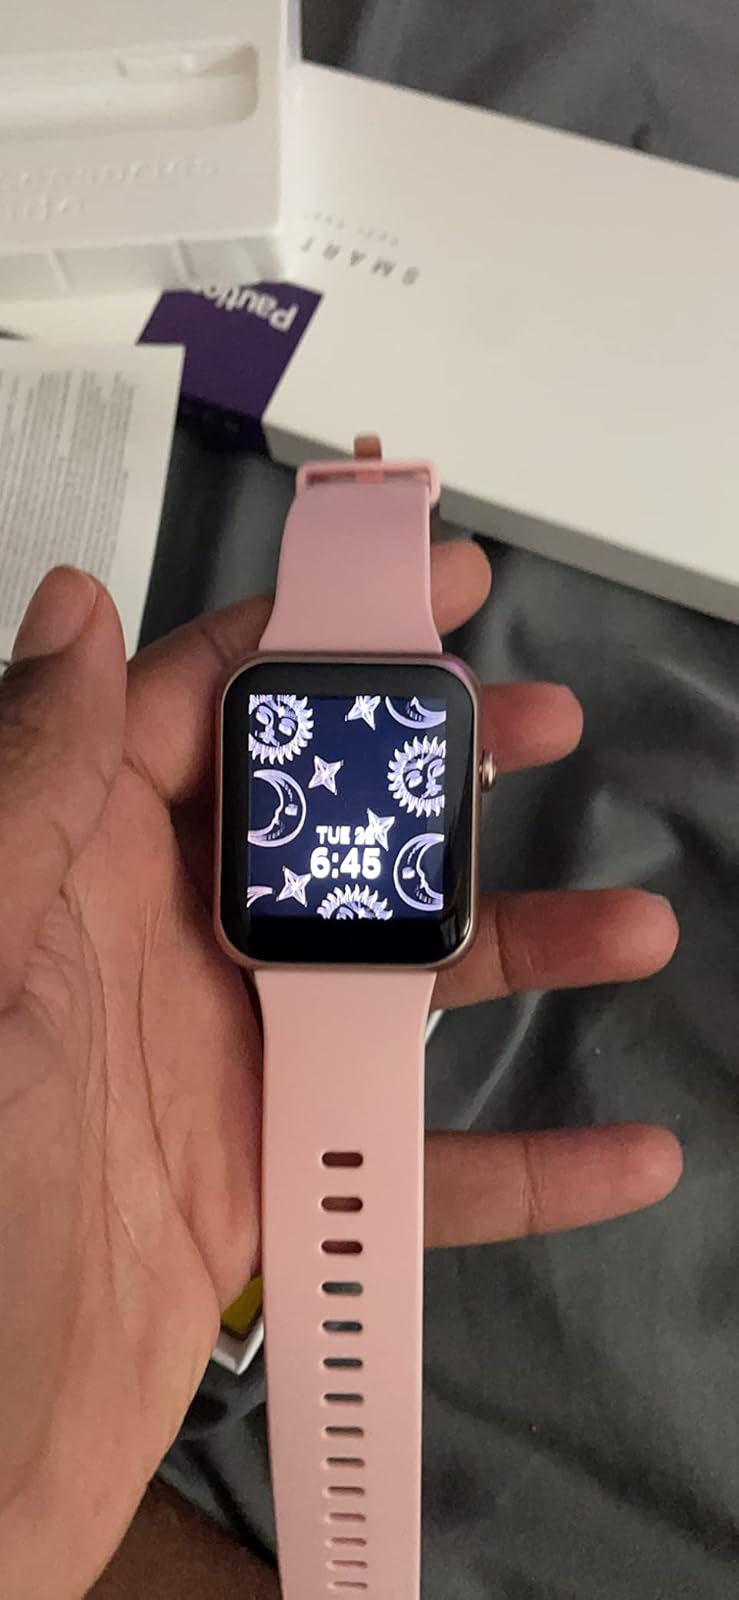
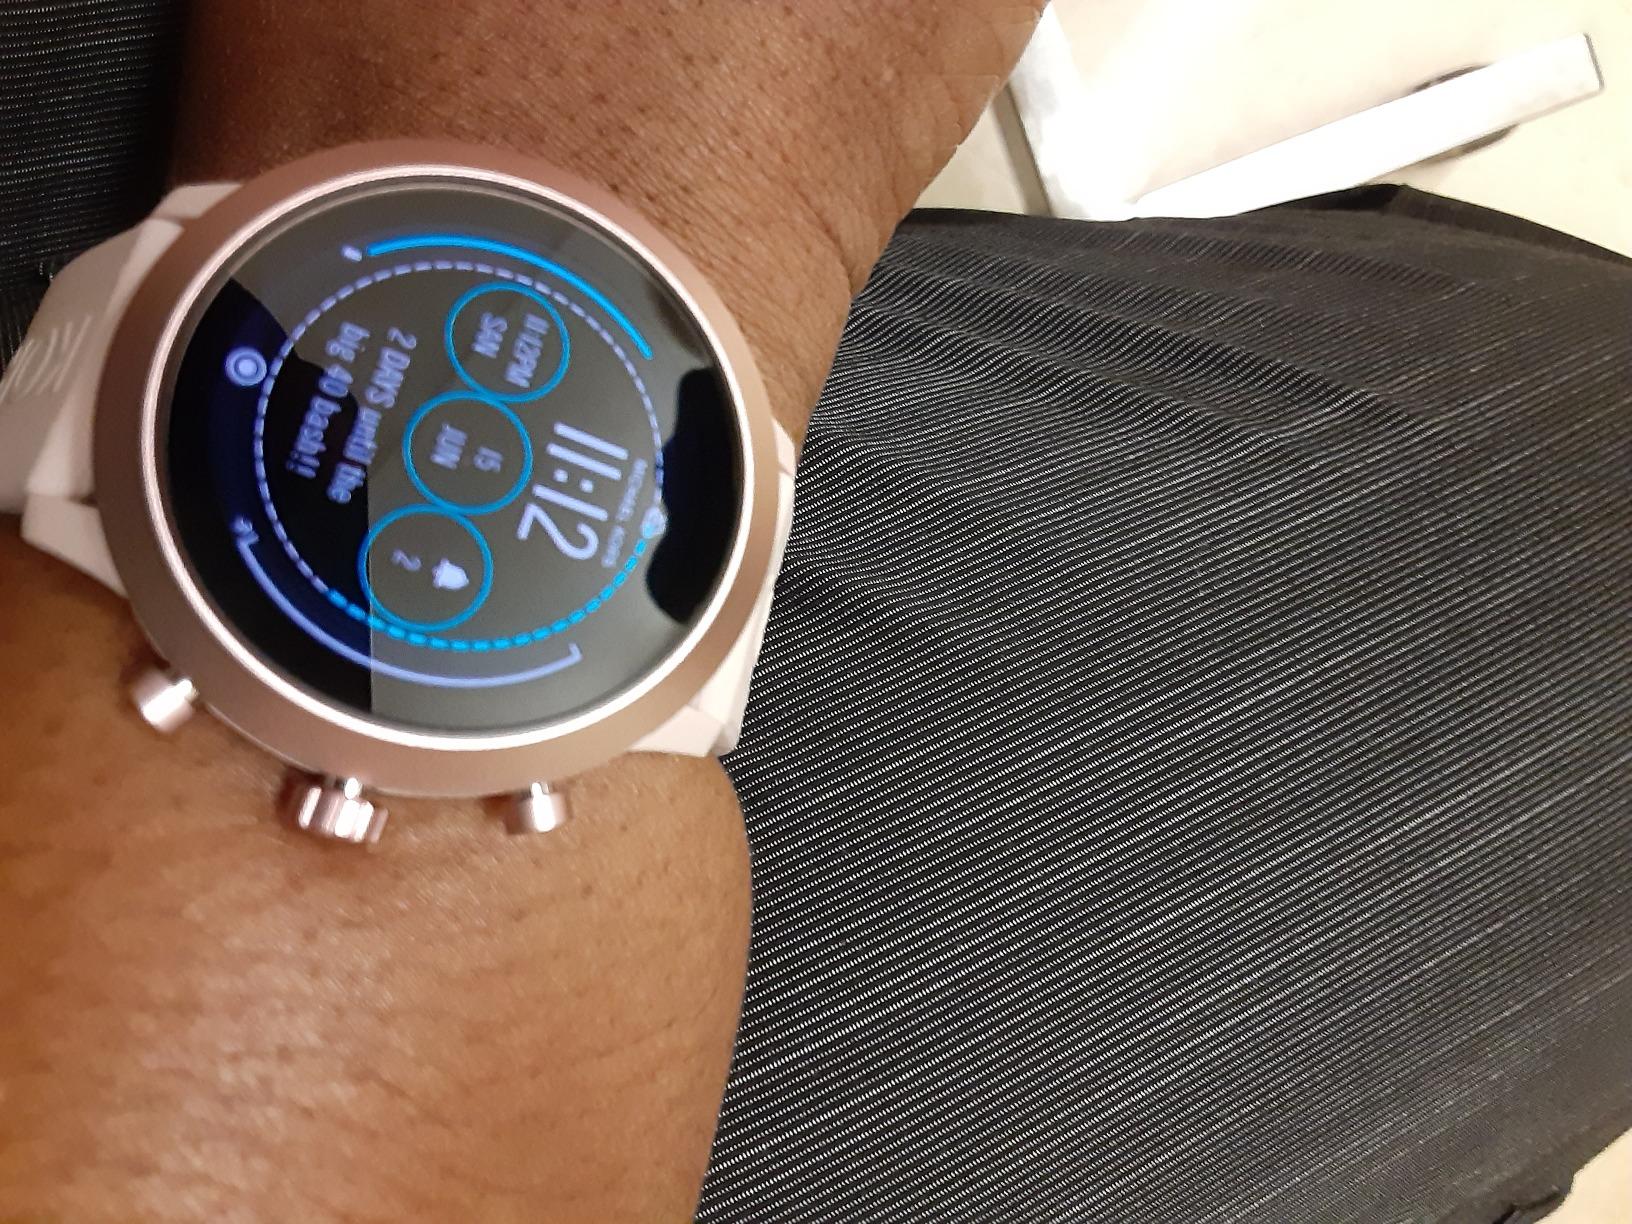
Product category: smartwatch
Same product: no